Grudge Match

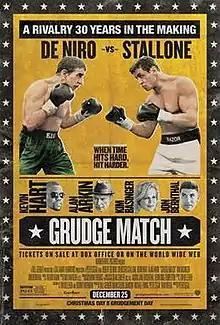
Theatrical release poster

Grudge Match is a 2013 American sports comedy film directed by Peter Segal. The film stars Sylvester Stallone and Robert De Niro as aging boxers stepping into the ring for one last bout. Stallone and De Niro have both previously been in successful boxing films ("Rocky" and "Raging Bull", respectively) and worked together in "Cop Land". It was previously scheduled for release on January 10, 2014, but was moved up to December 25, 2013.